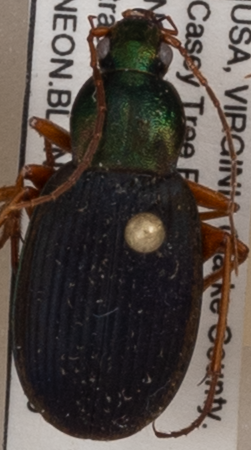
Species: Chlaenius aestivus
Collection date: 2021-08-10
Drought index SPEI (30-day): -0.824
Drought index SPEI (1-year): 0.058
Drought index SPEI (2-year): -0.086